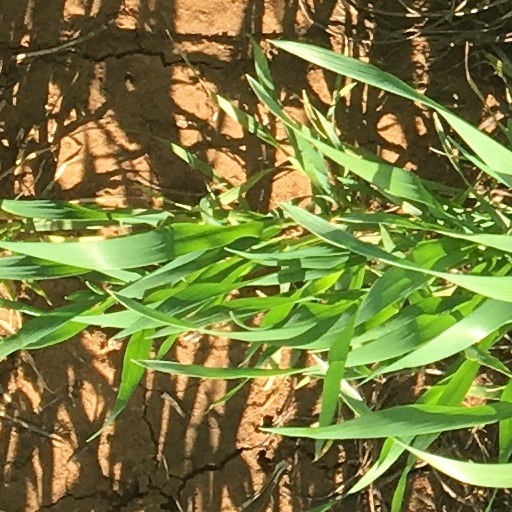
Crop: wheat